Sida cordifolia

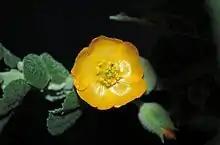
"Sida cordifolia" flower

"Sida cordifolia" is used in Ayurvedic medicine (Sanskrit:-BALA).